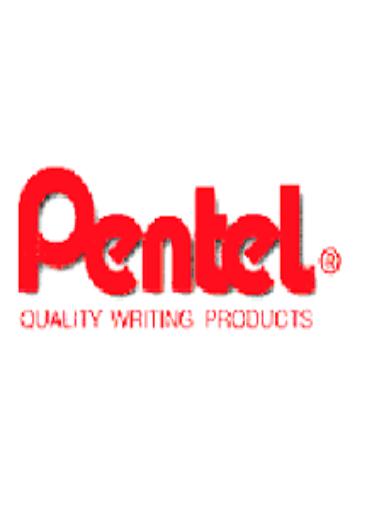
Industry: Necessities